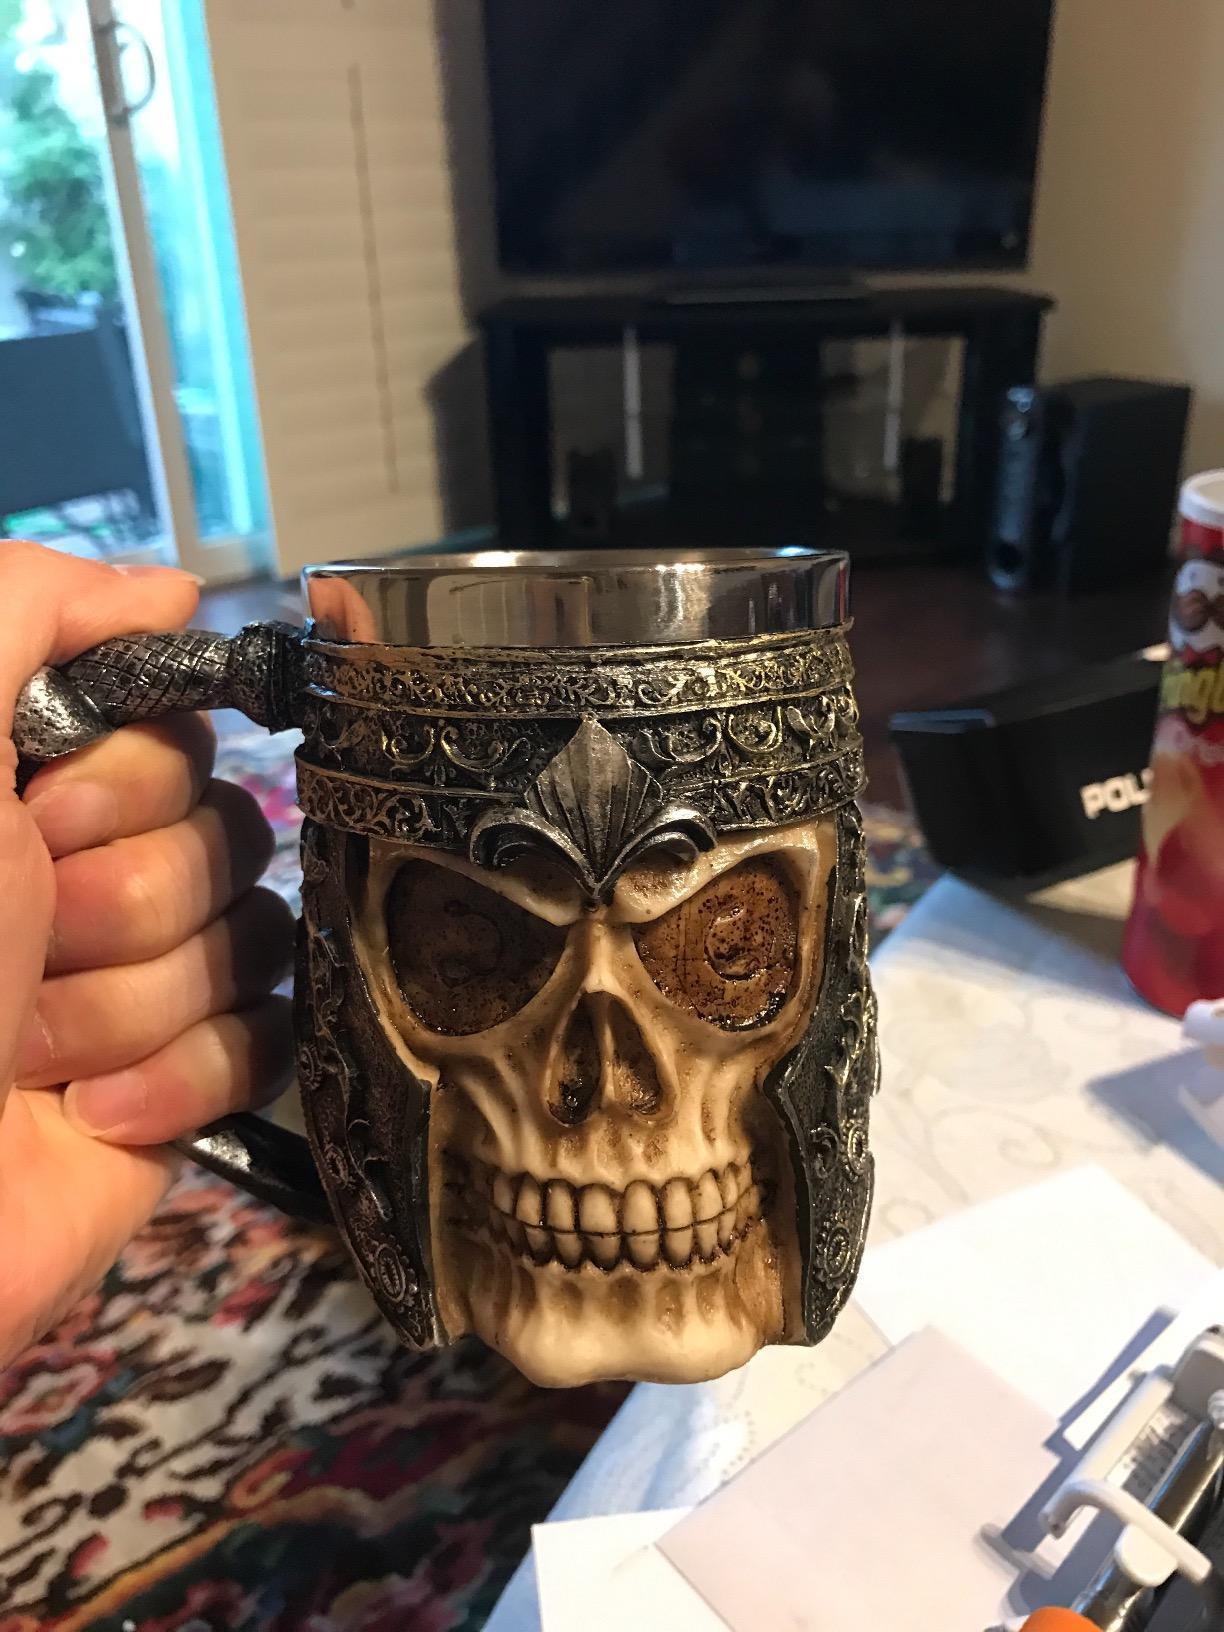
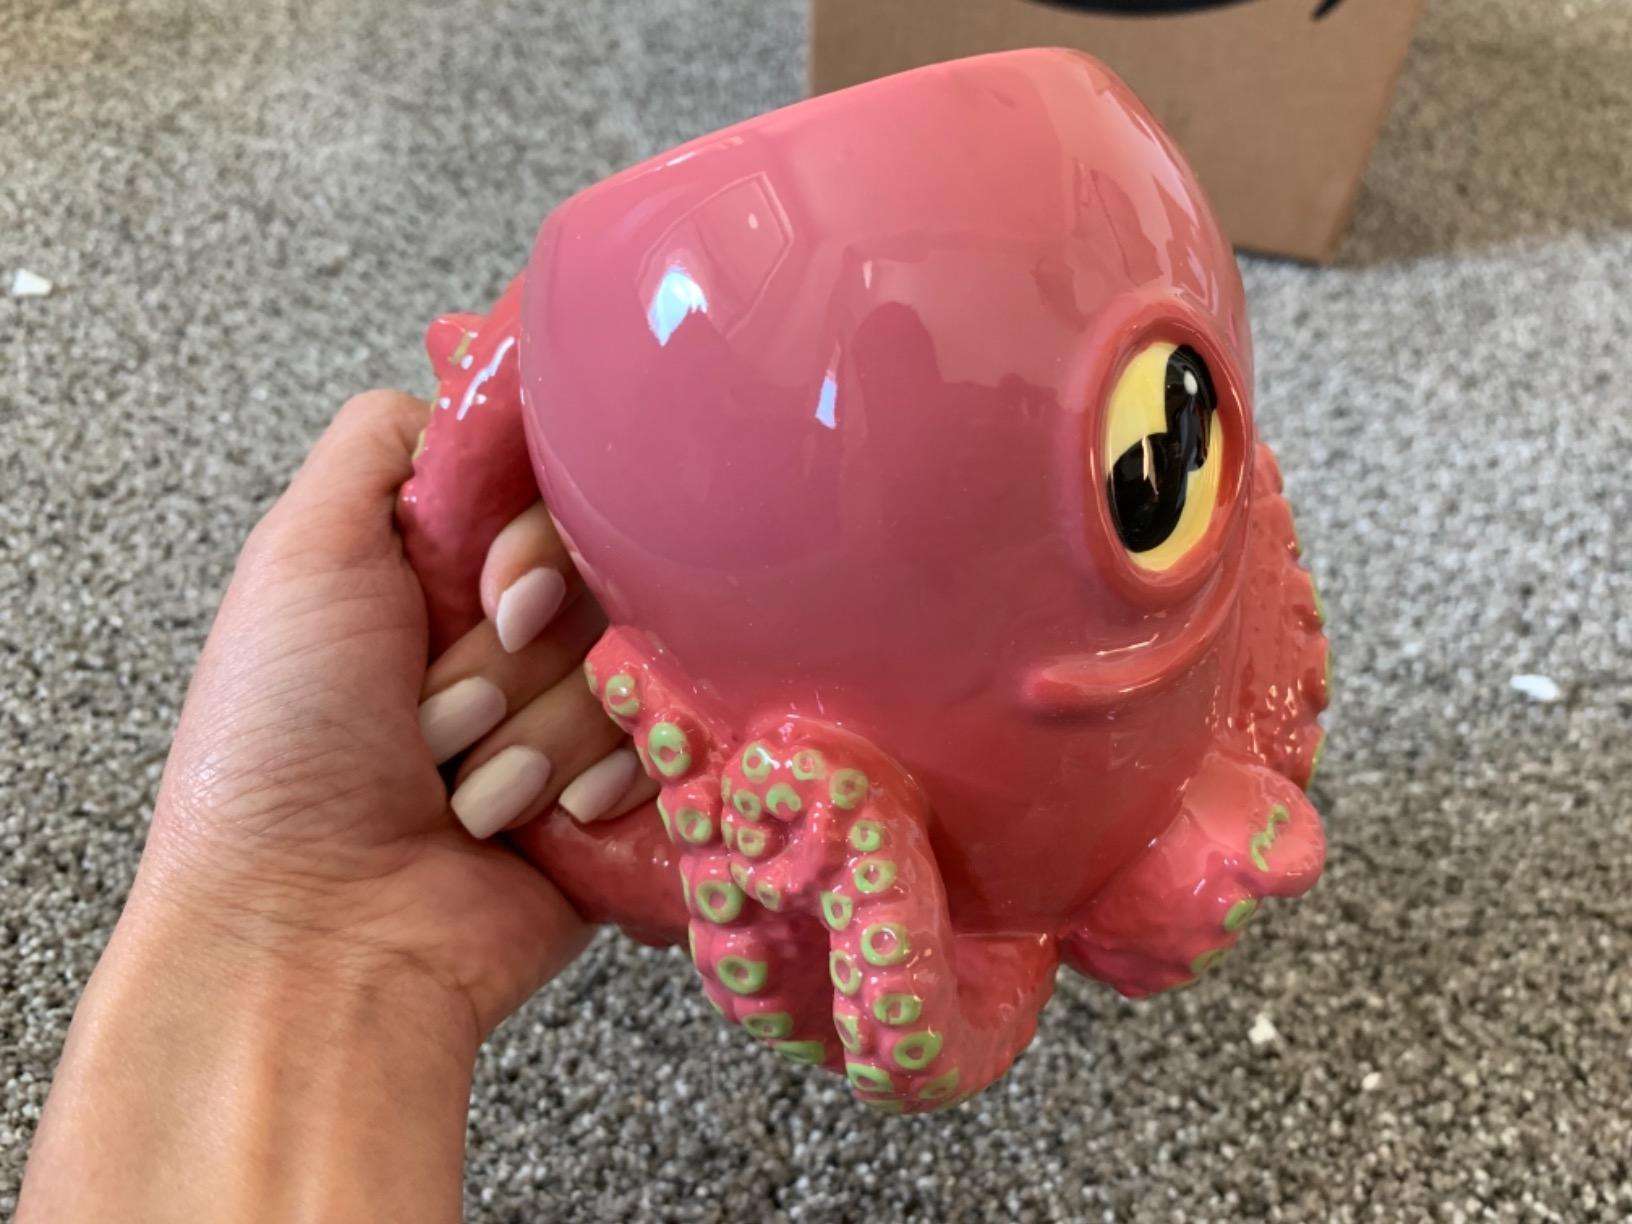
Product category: items_mug
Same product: no